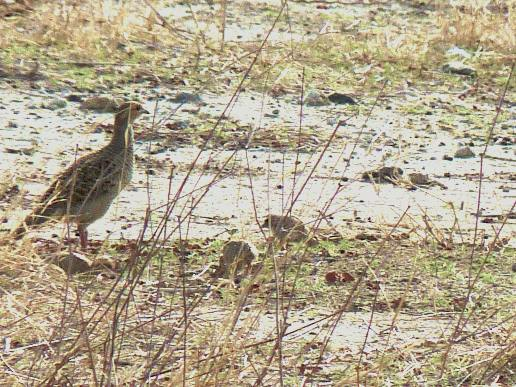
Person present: No